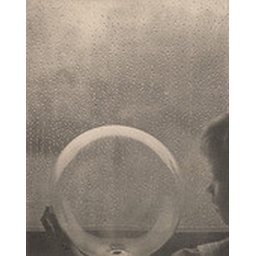
The road winding above among the mountains